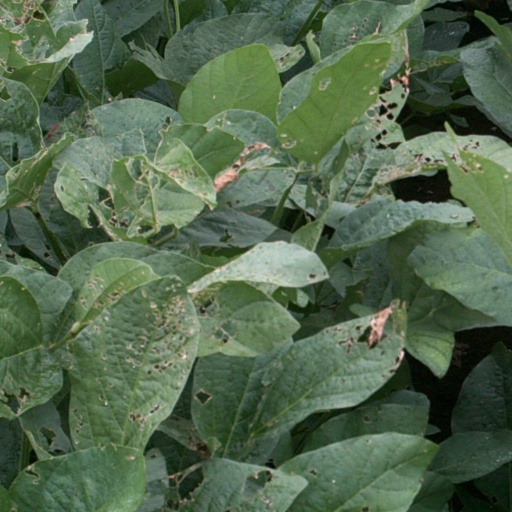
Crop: soybean